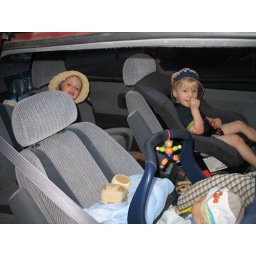
A picture of the back seats in the van